Which point is corresponding to the reference point?
Reference image:
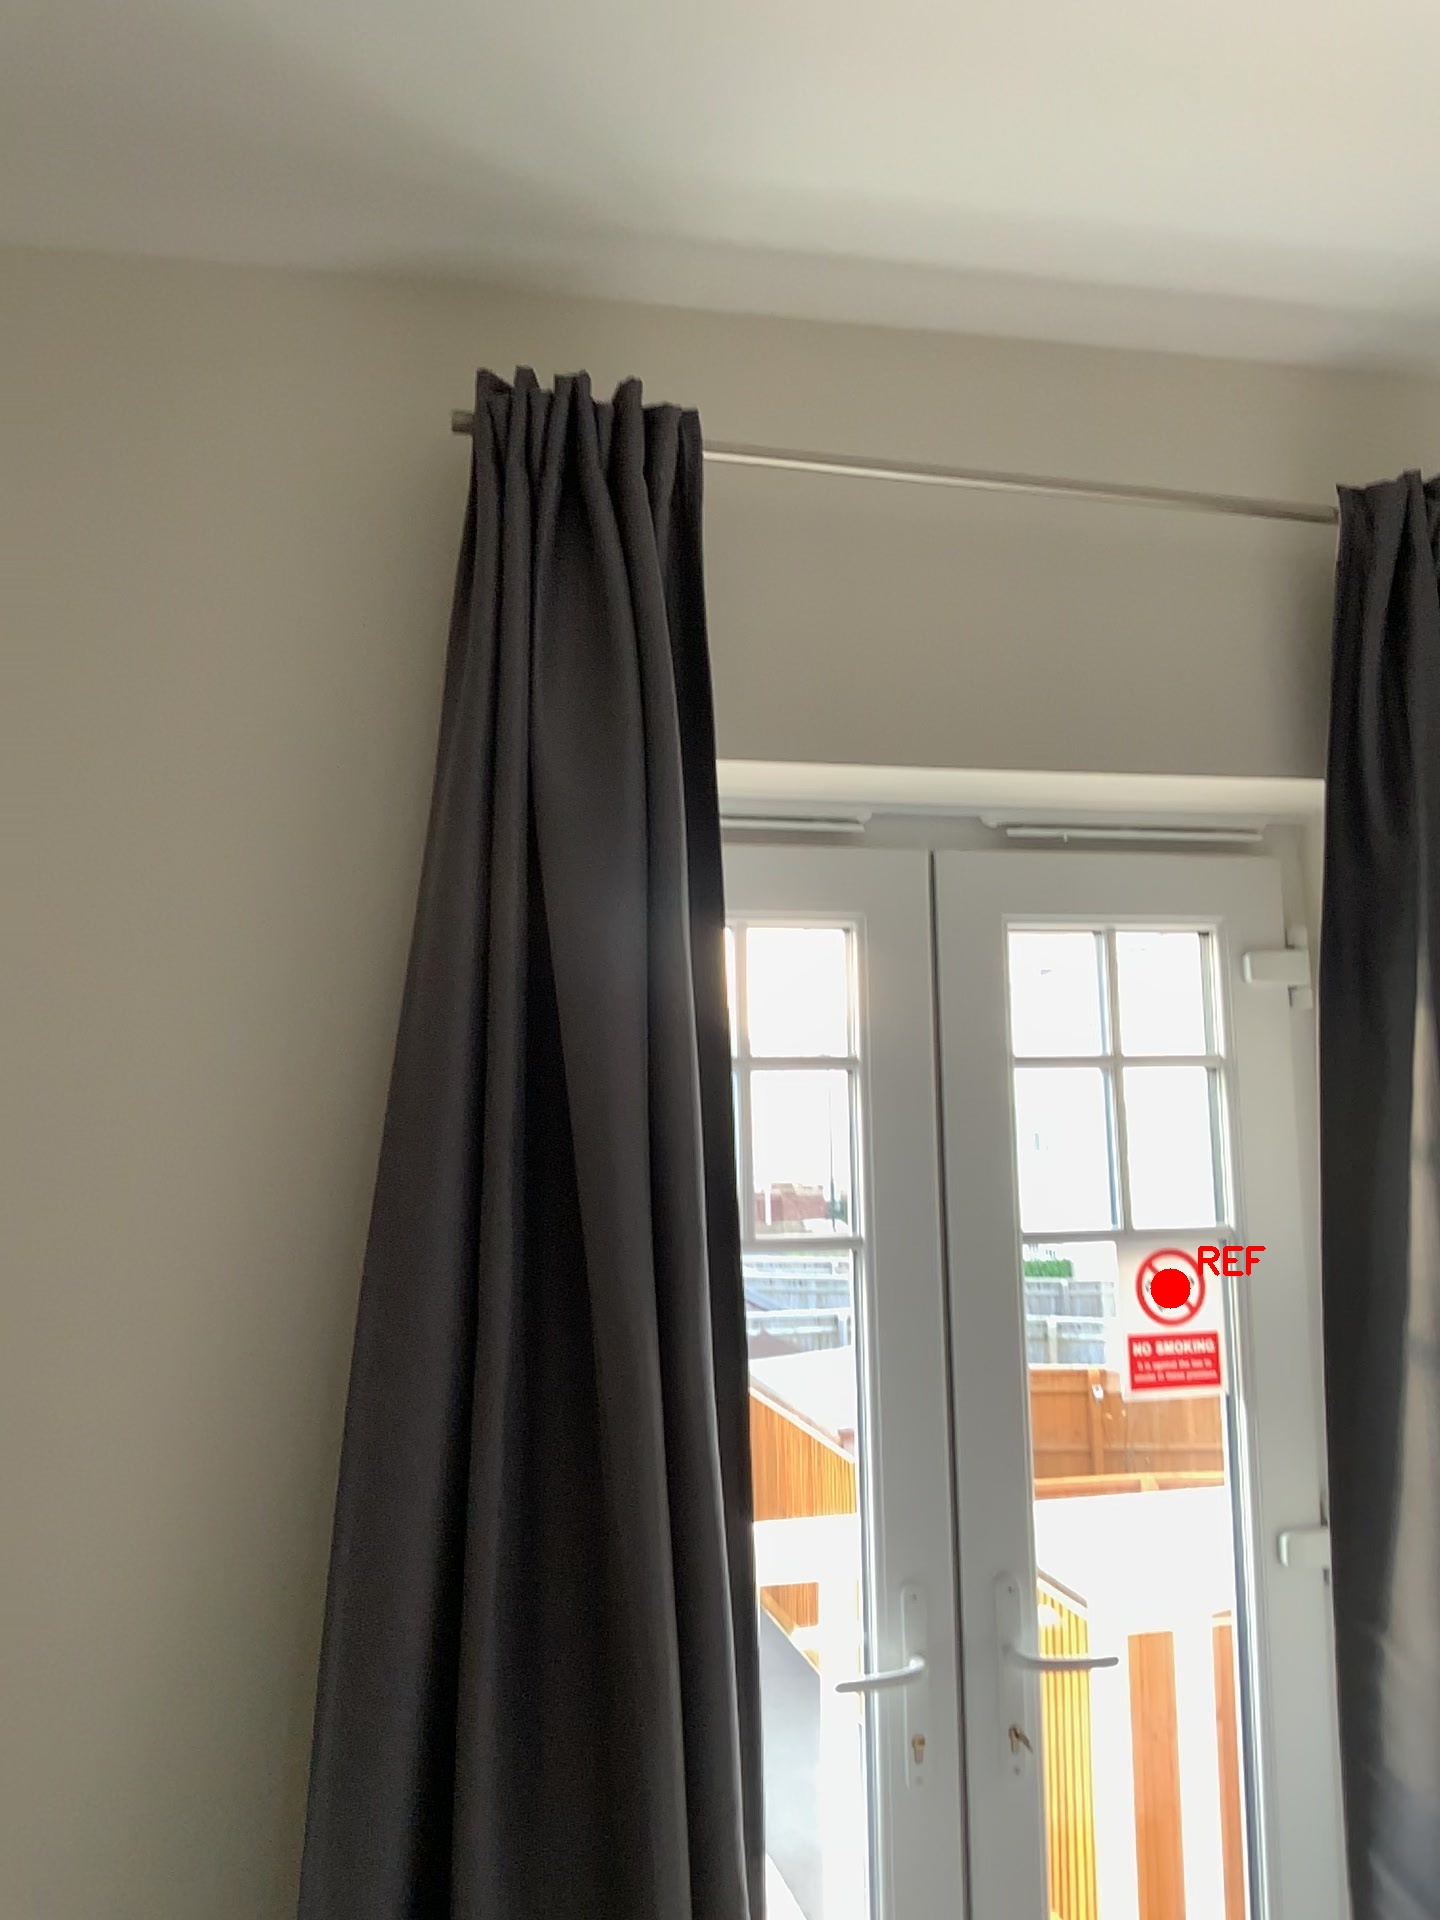
Option image:
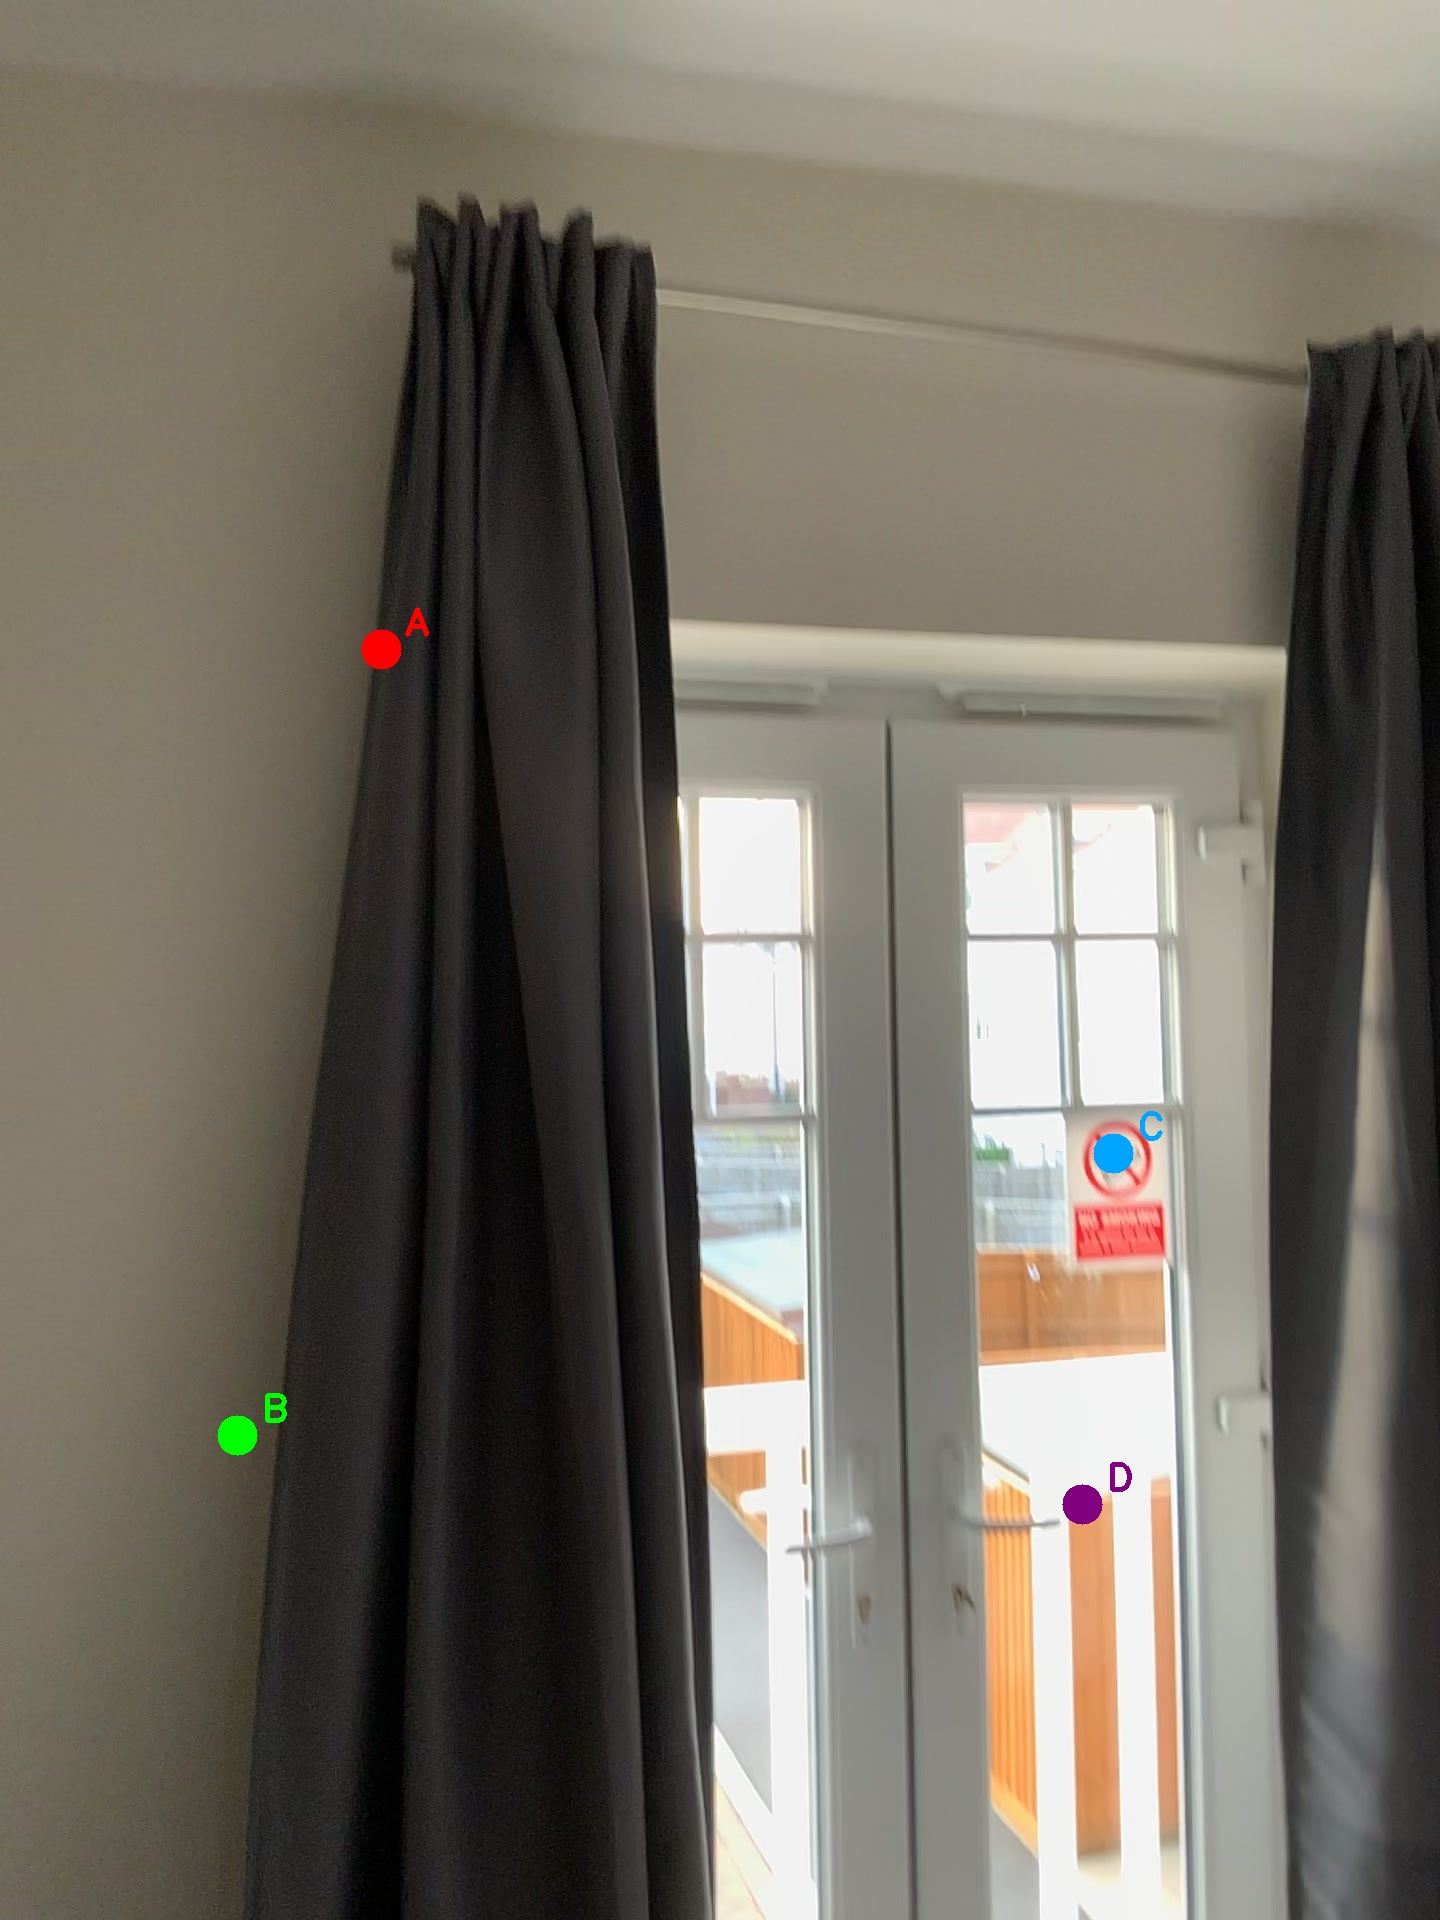
Choices:
Point A
Point B
Point C
Point D
Answer: (C)